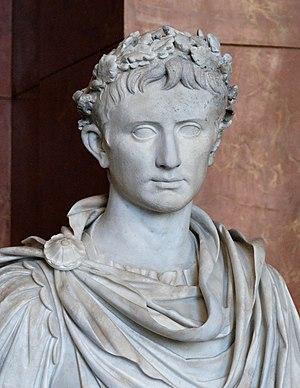
Portrait d'Auguste du type de Prima Porta. Marbre, début du Ier siècle ap. J.-C.